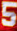
Number: 5